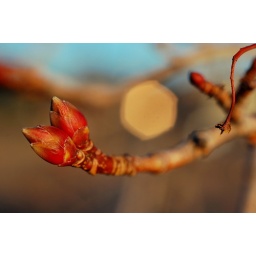
I caught a reflection off a street sign in the background. This makes it ART.